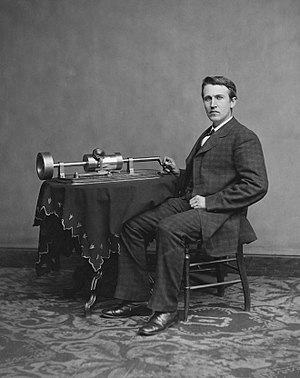
Thomas Edison
Edison og hans fonograf, ca. 1878.